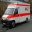
Label: ambulance